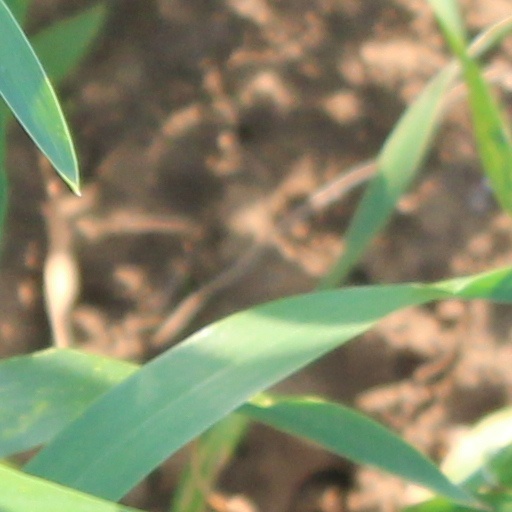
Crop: wheat